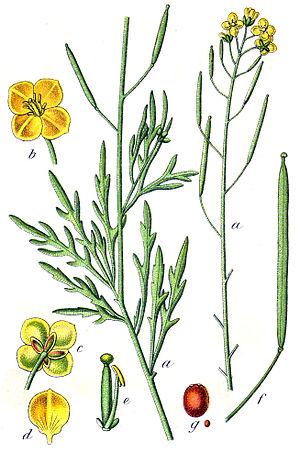
La Diplotaxis à feuilles étroites, Roquette sauvage ou Roquette jaune, est une plante comestible de la famille des Brassicacées.